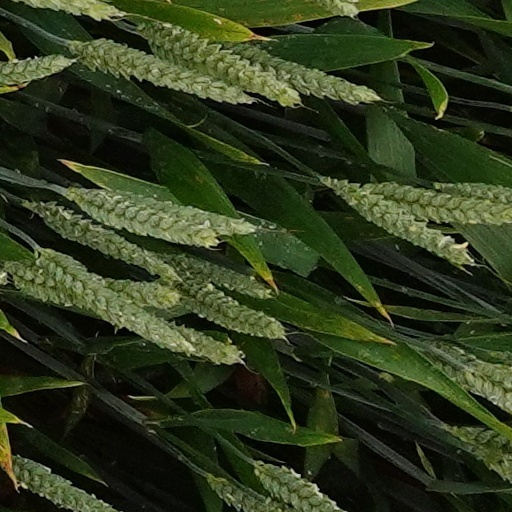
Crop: wheat